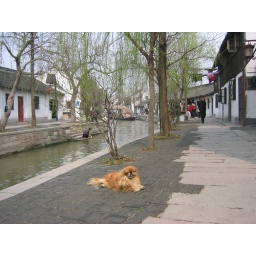
A dog relaxing near one of the canals running through town.